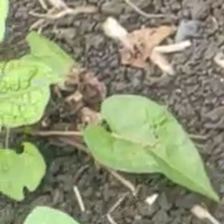
Weed species: Obscure_morning _glory(Ipomoea obscura)